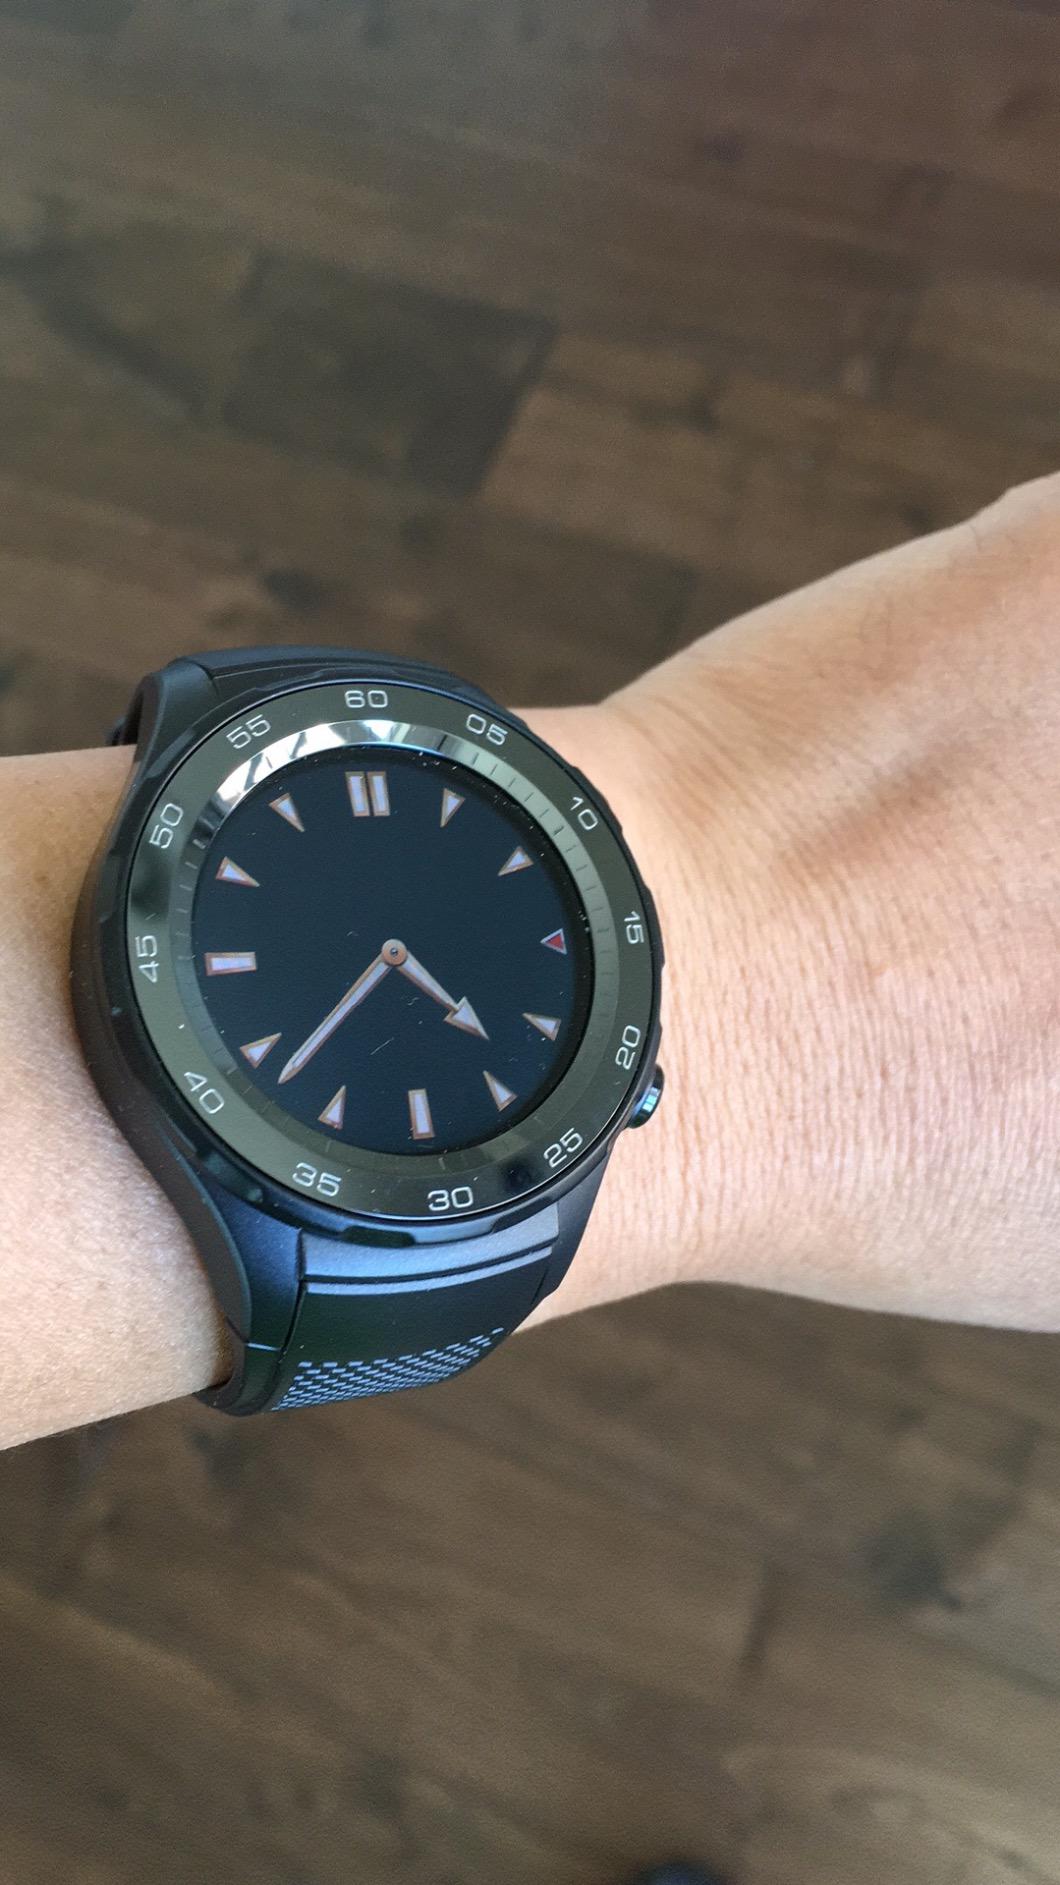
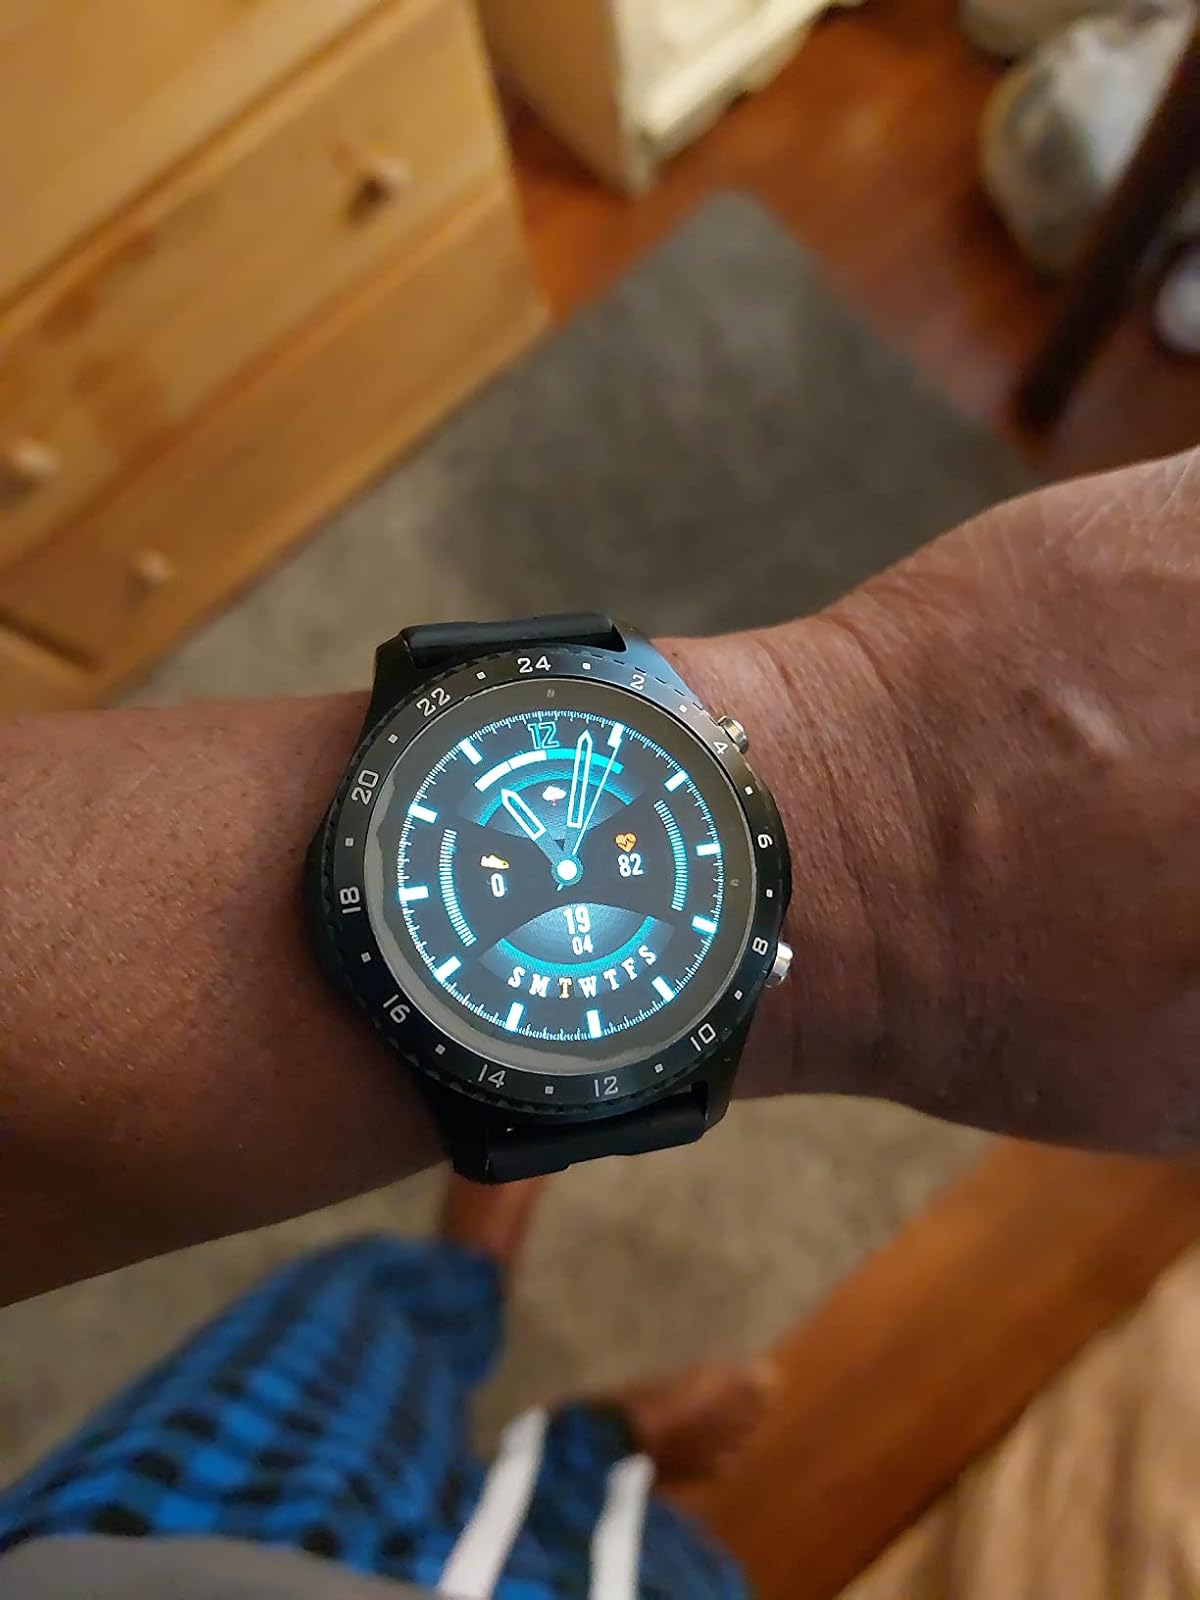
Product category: smartwatch
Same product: no